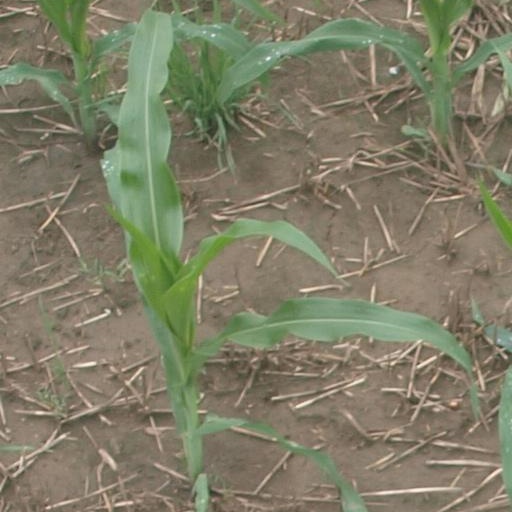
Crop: maize; corn